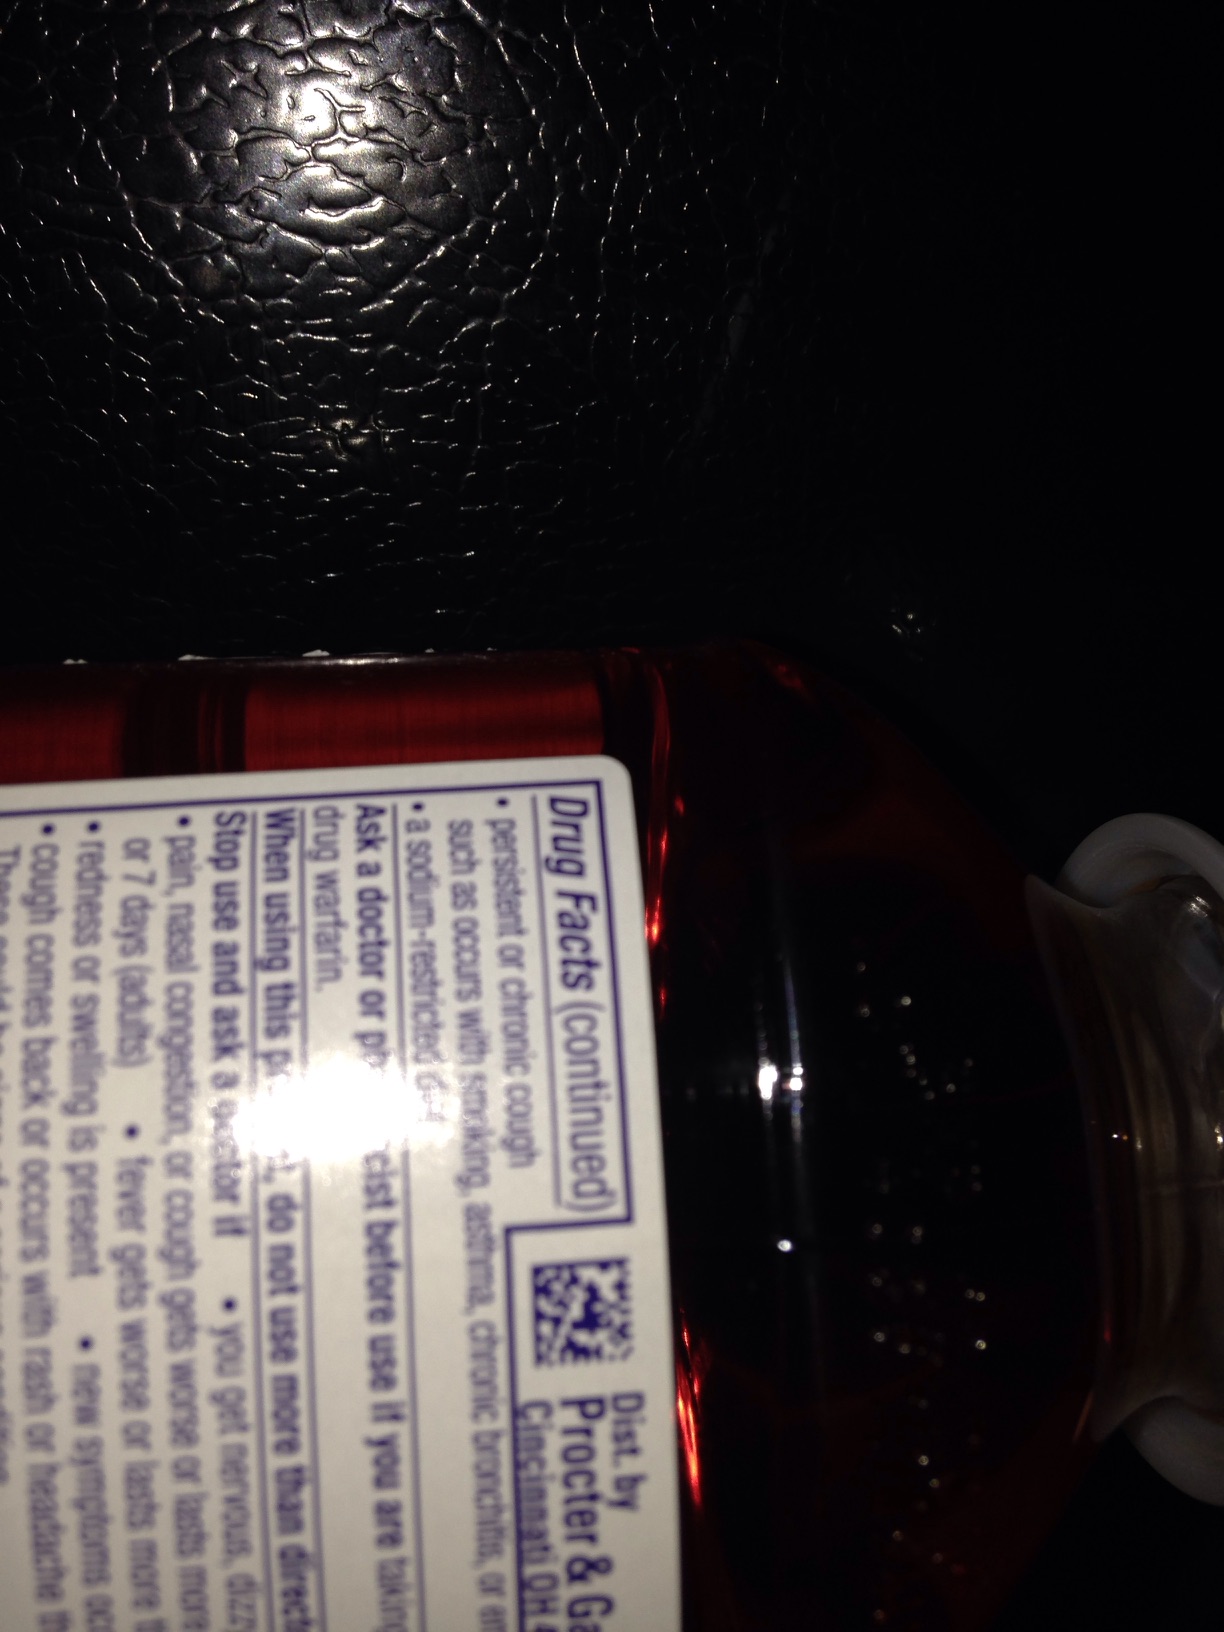Question: What is this bottle?
Answer: unanswerable